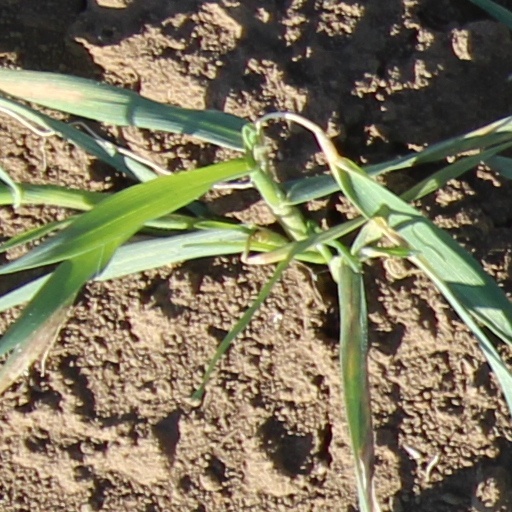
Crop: wheat